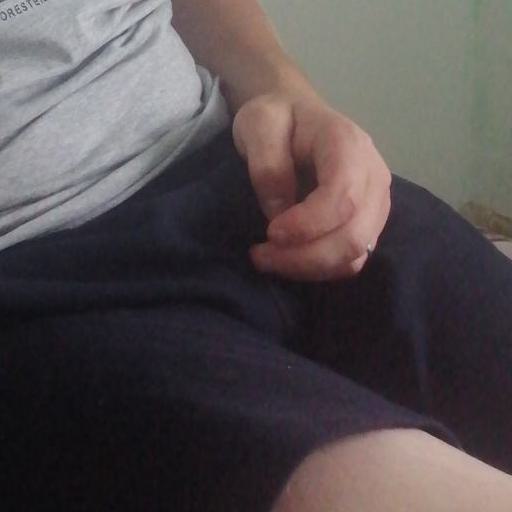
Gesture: no_gesture